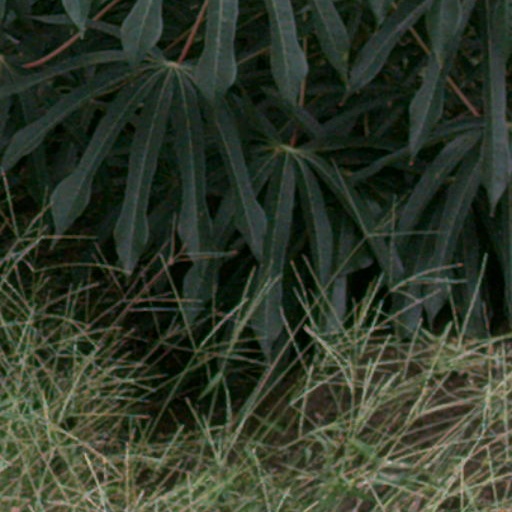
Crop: cassava